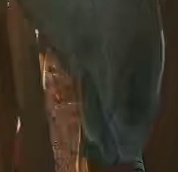
Face region: mouth_nostrils (mouth_chin_nostrils_and_profile)
Pain indicator: not_present